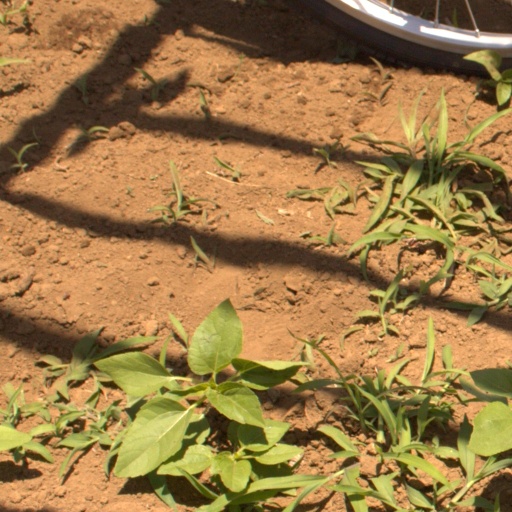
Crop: Jerusalem artichoke